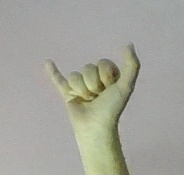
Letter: ya